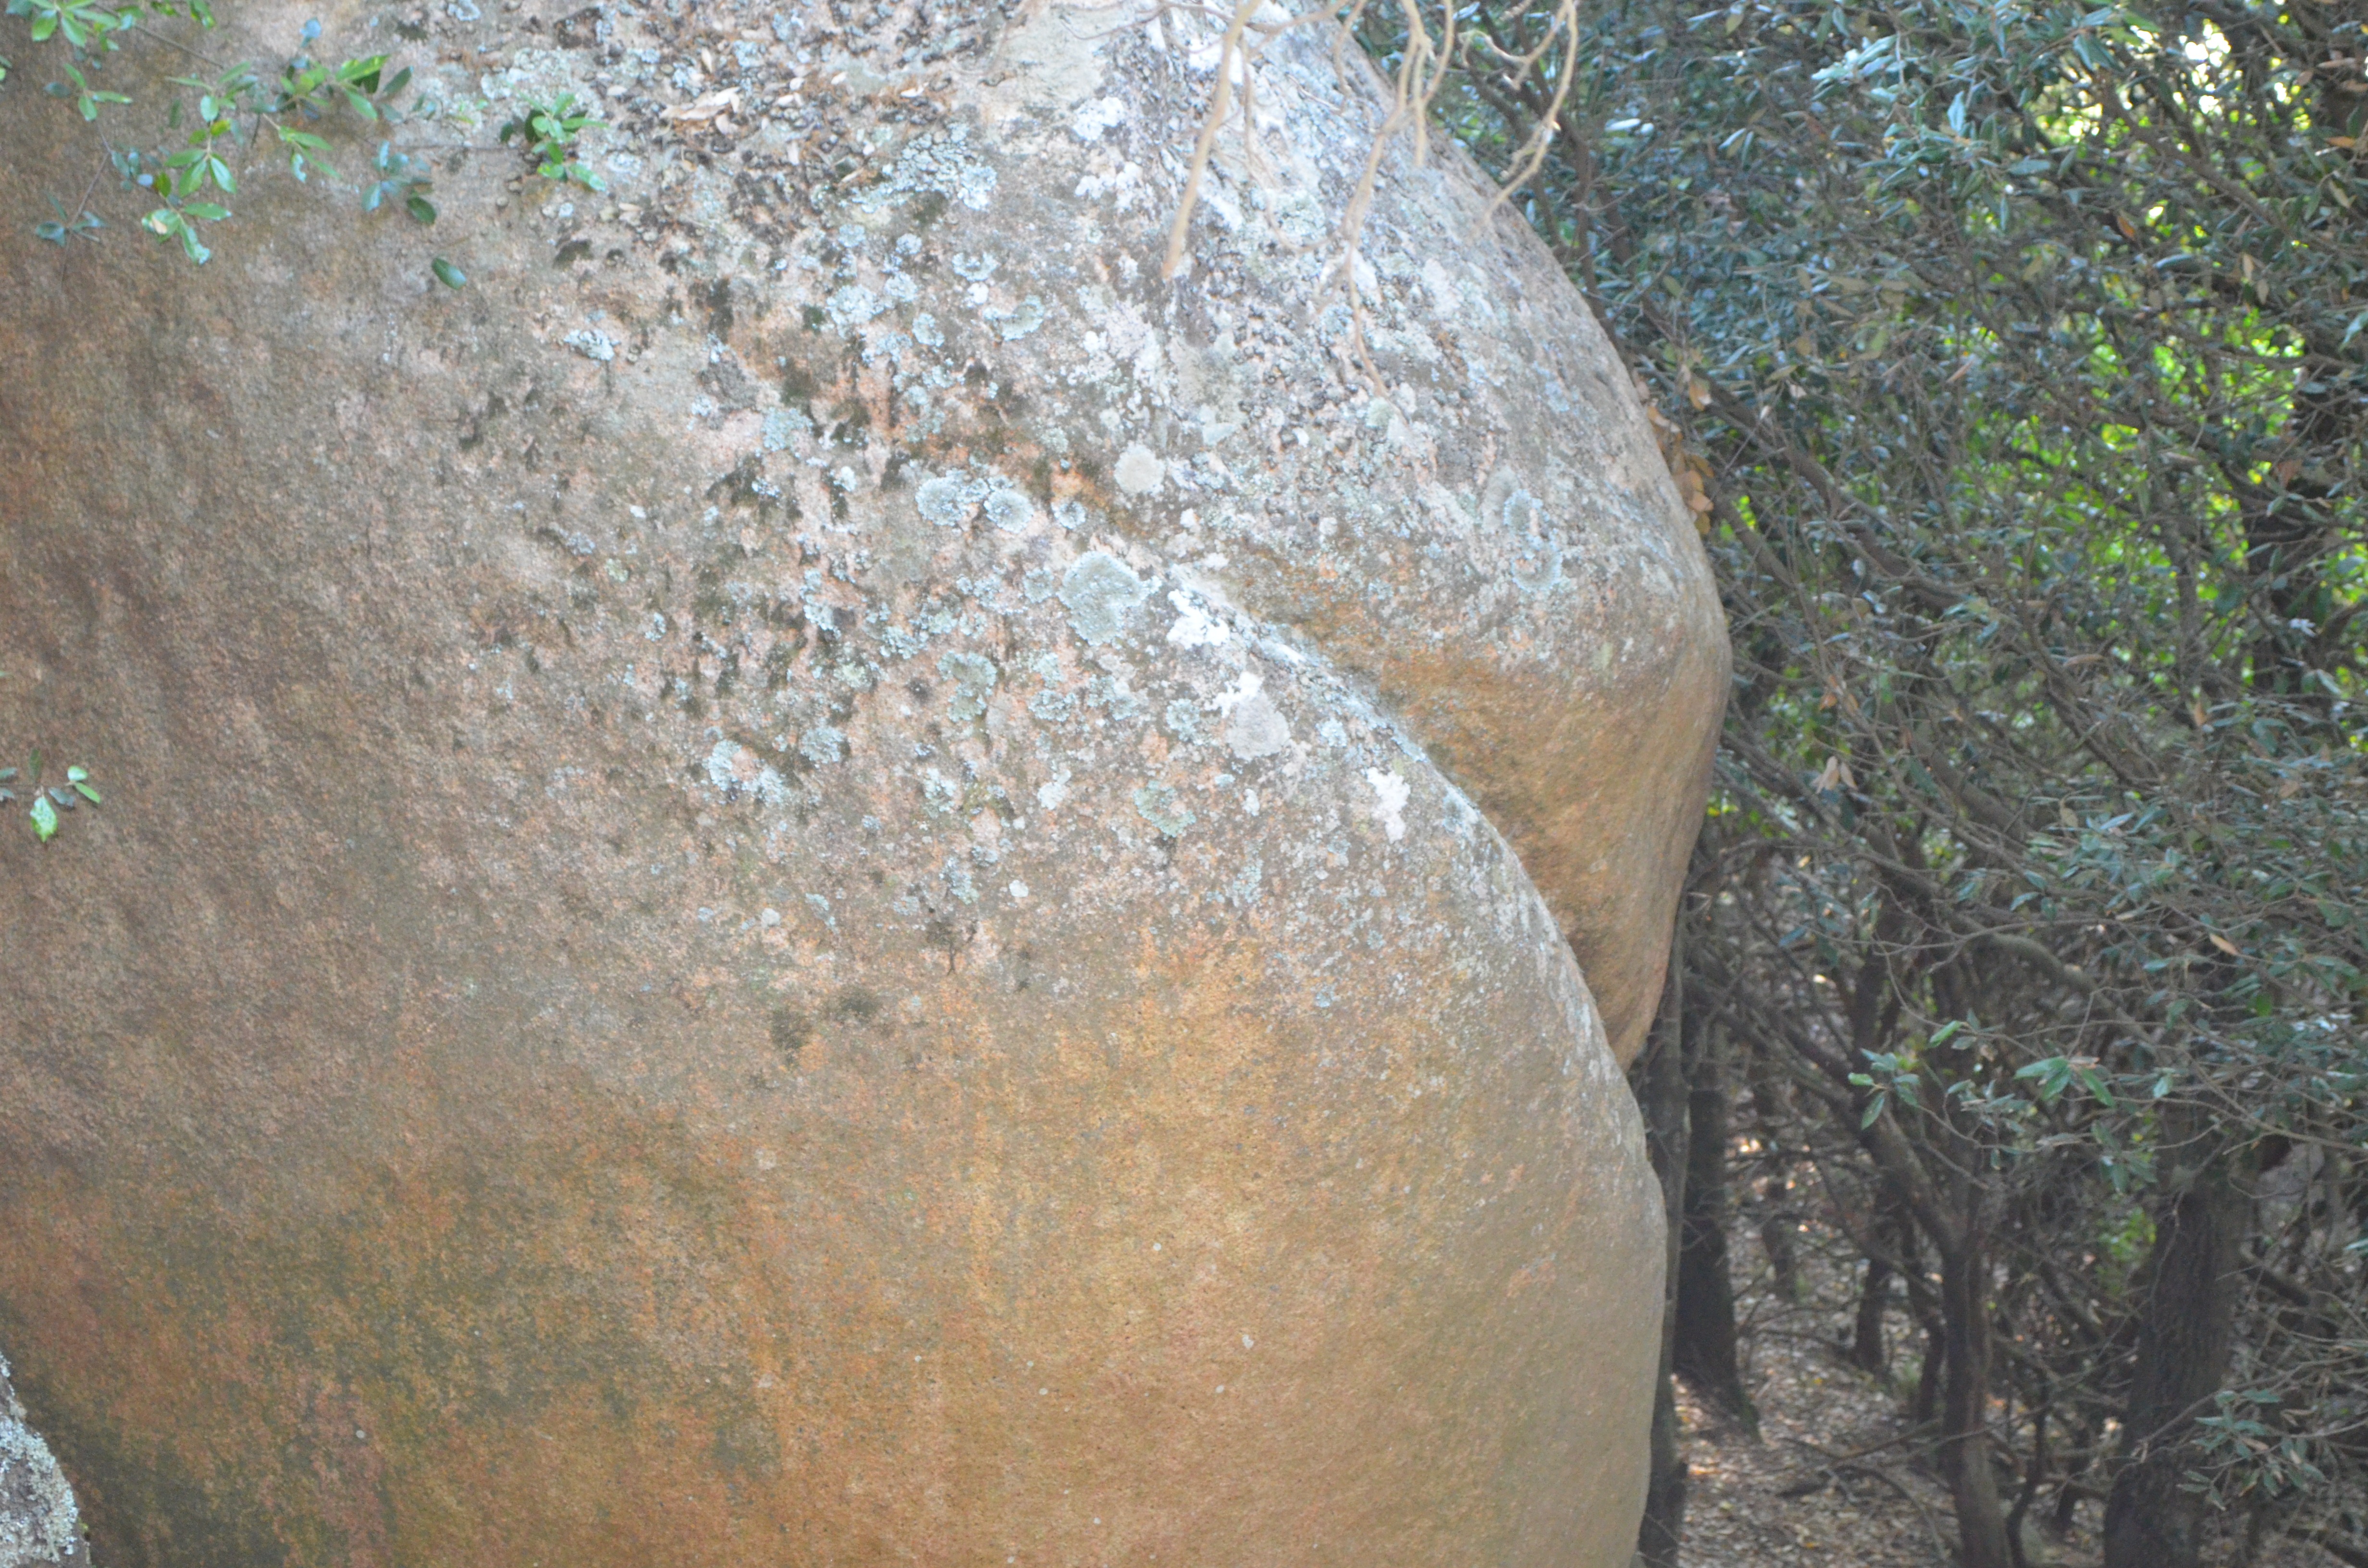
rock, stone, formation, soil, material, ass, stones, geology, boulder, butt, granite stones, chunks of granite